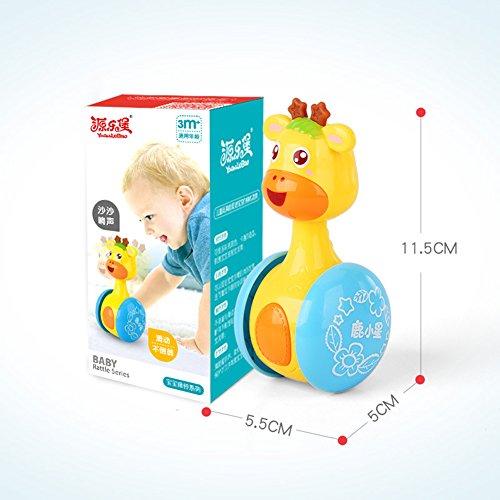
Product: Dayan Cube None Cartoon Giraffe Tumbler Toy, Colorful
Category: Home & Kitchen | Home Décor | Kids' Room Décor
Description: Shaking Function: Tumbler design, push, and shake to enjoy great fun, attract baby to stretch out its hands to touch and do look up training.
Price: $10.92
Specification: PackageDimensions:4.8x2.4x2inches|ItemWeight:3.36ounces|ShippingWeight:4ounces(Viewshippingratesandpolicies)|Manufacturer:DayanCube|ASIN:B077QJS6GS|Itemmodelnumber:None